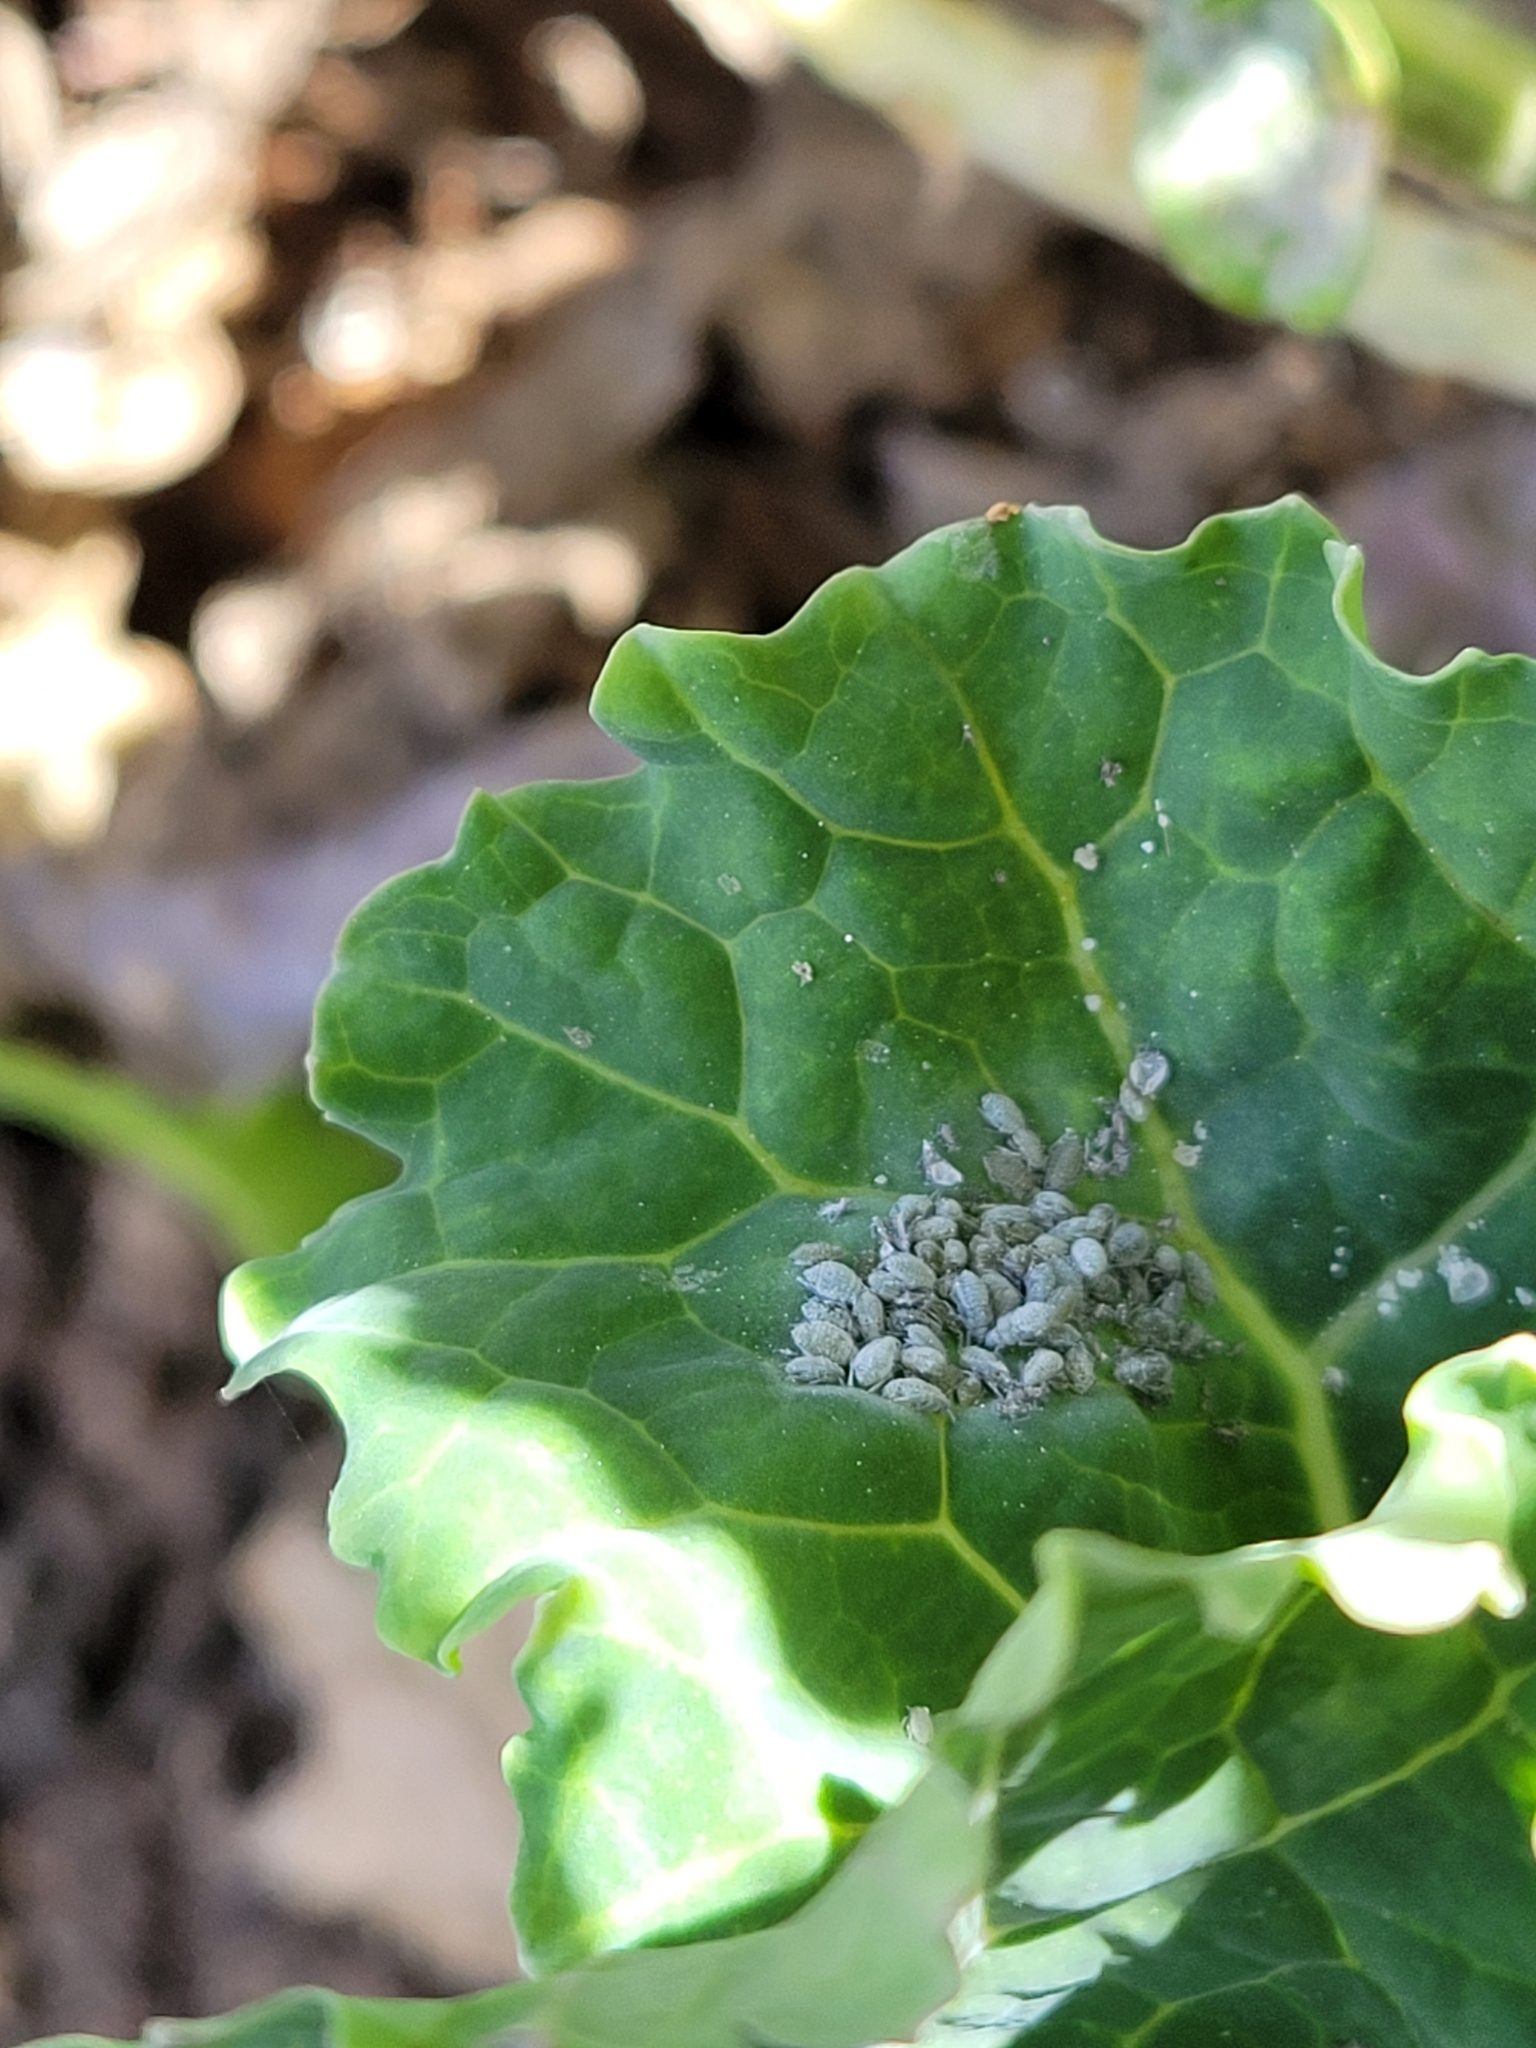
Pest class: cabbage_aphid